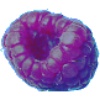
Label: Raspberry 1